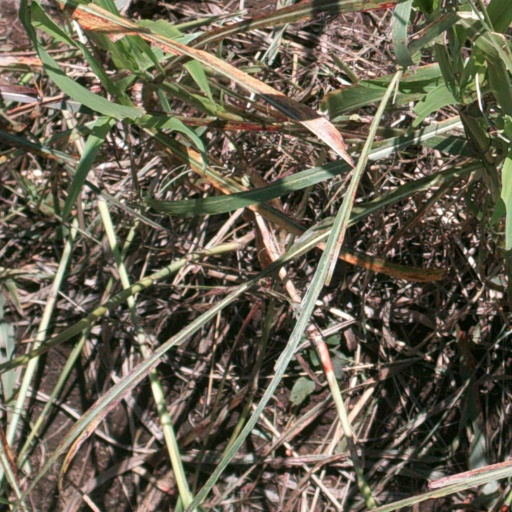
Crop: sorghum